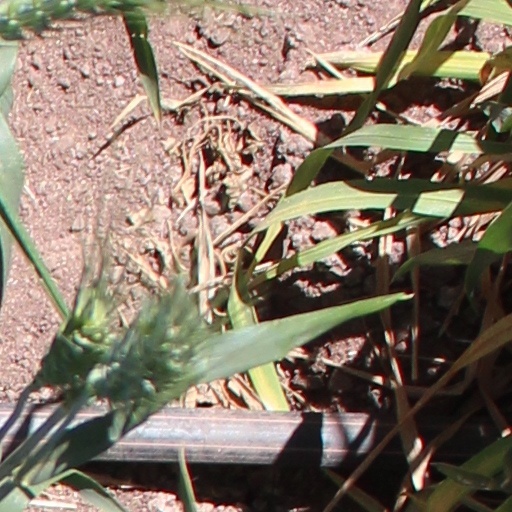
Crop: wheat